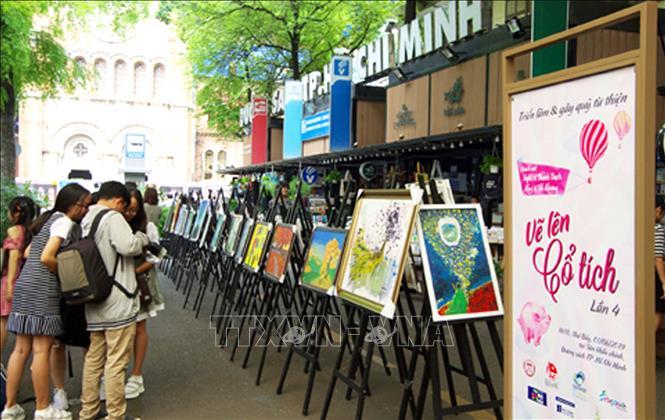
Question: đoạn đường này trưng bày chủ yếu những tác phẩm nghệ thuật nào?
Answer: bức tranh